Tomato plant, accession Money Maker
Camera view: bottom (45 deg); turntable rotation: 240 degrees
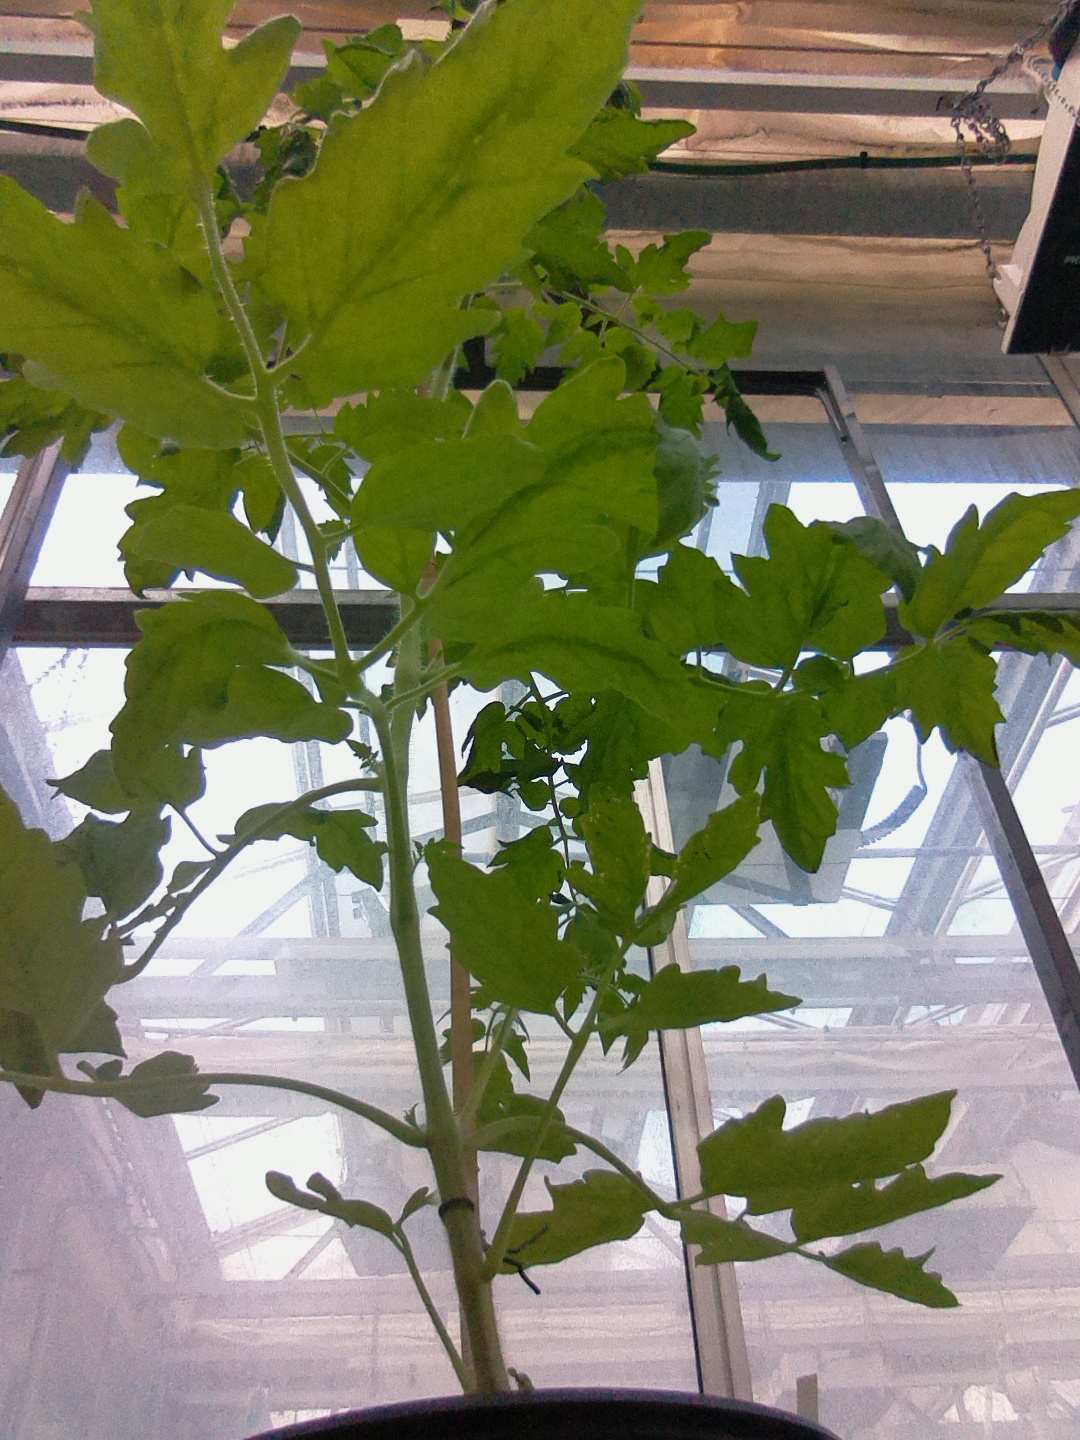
BBCH growth stage 64: 40%-50% of flowers open